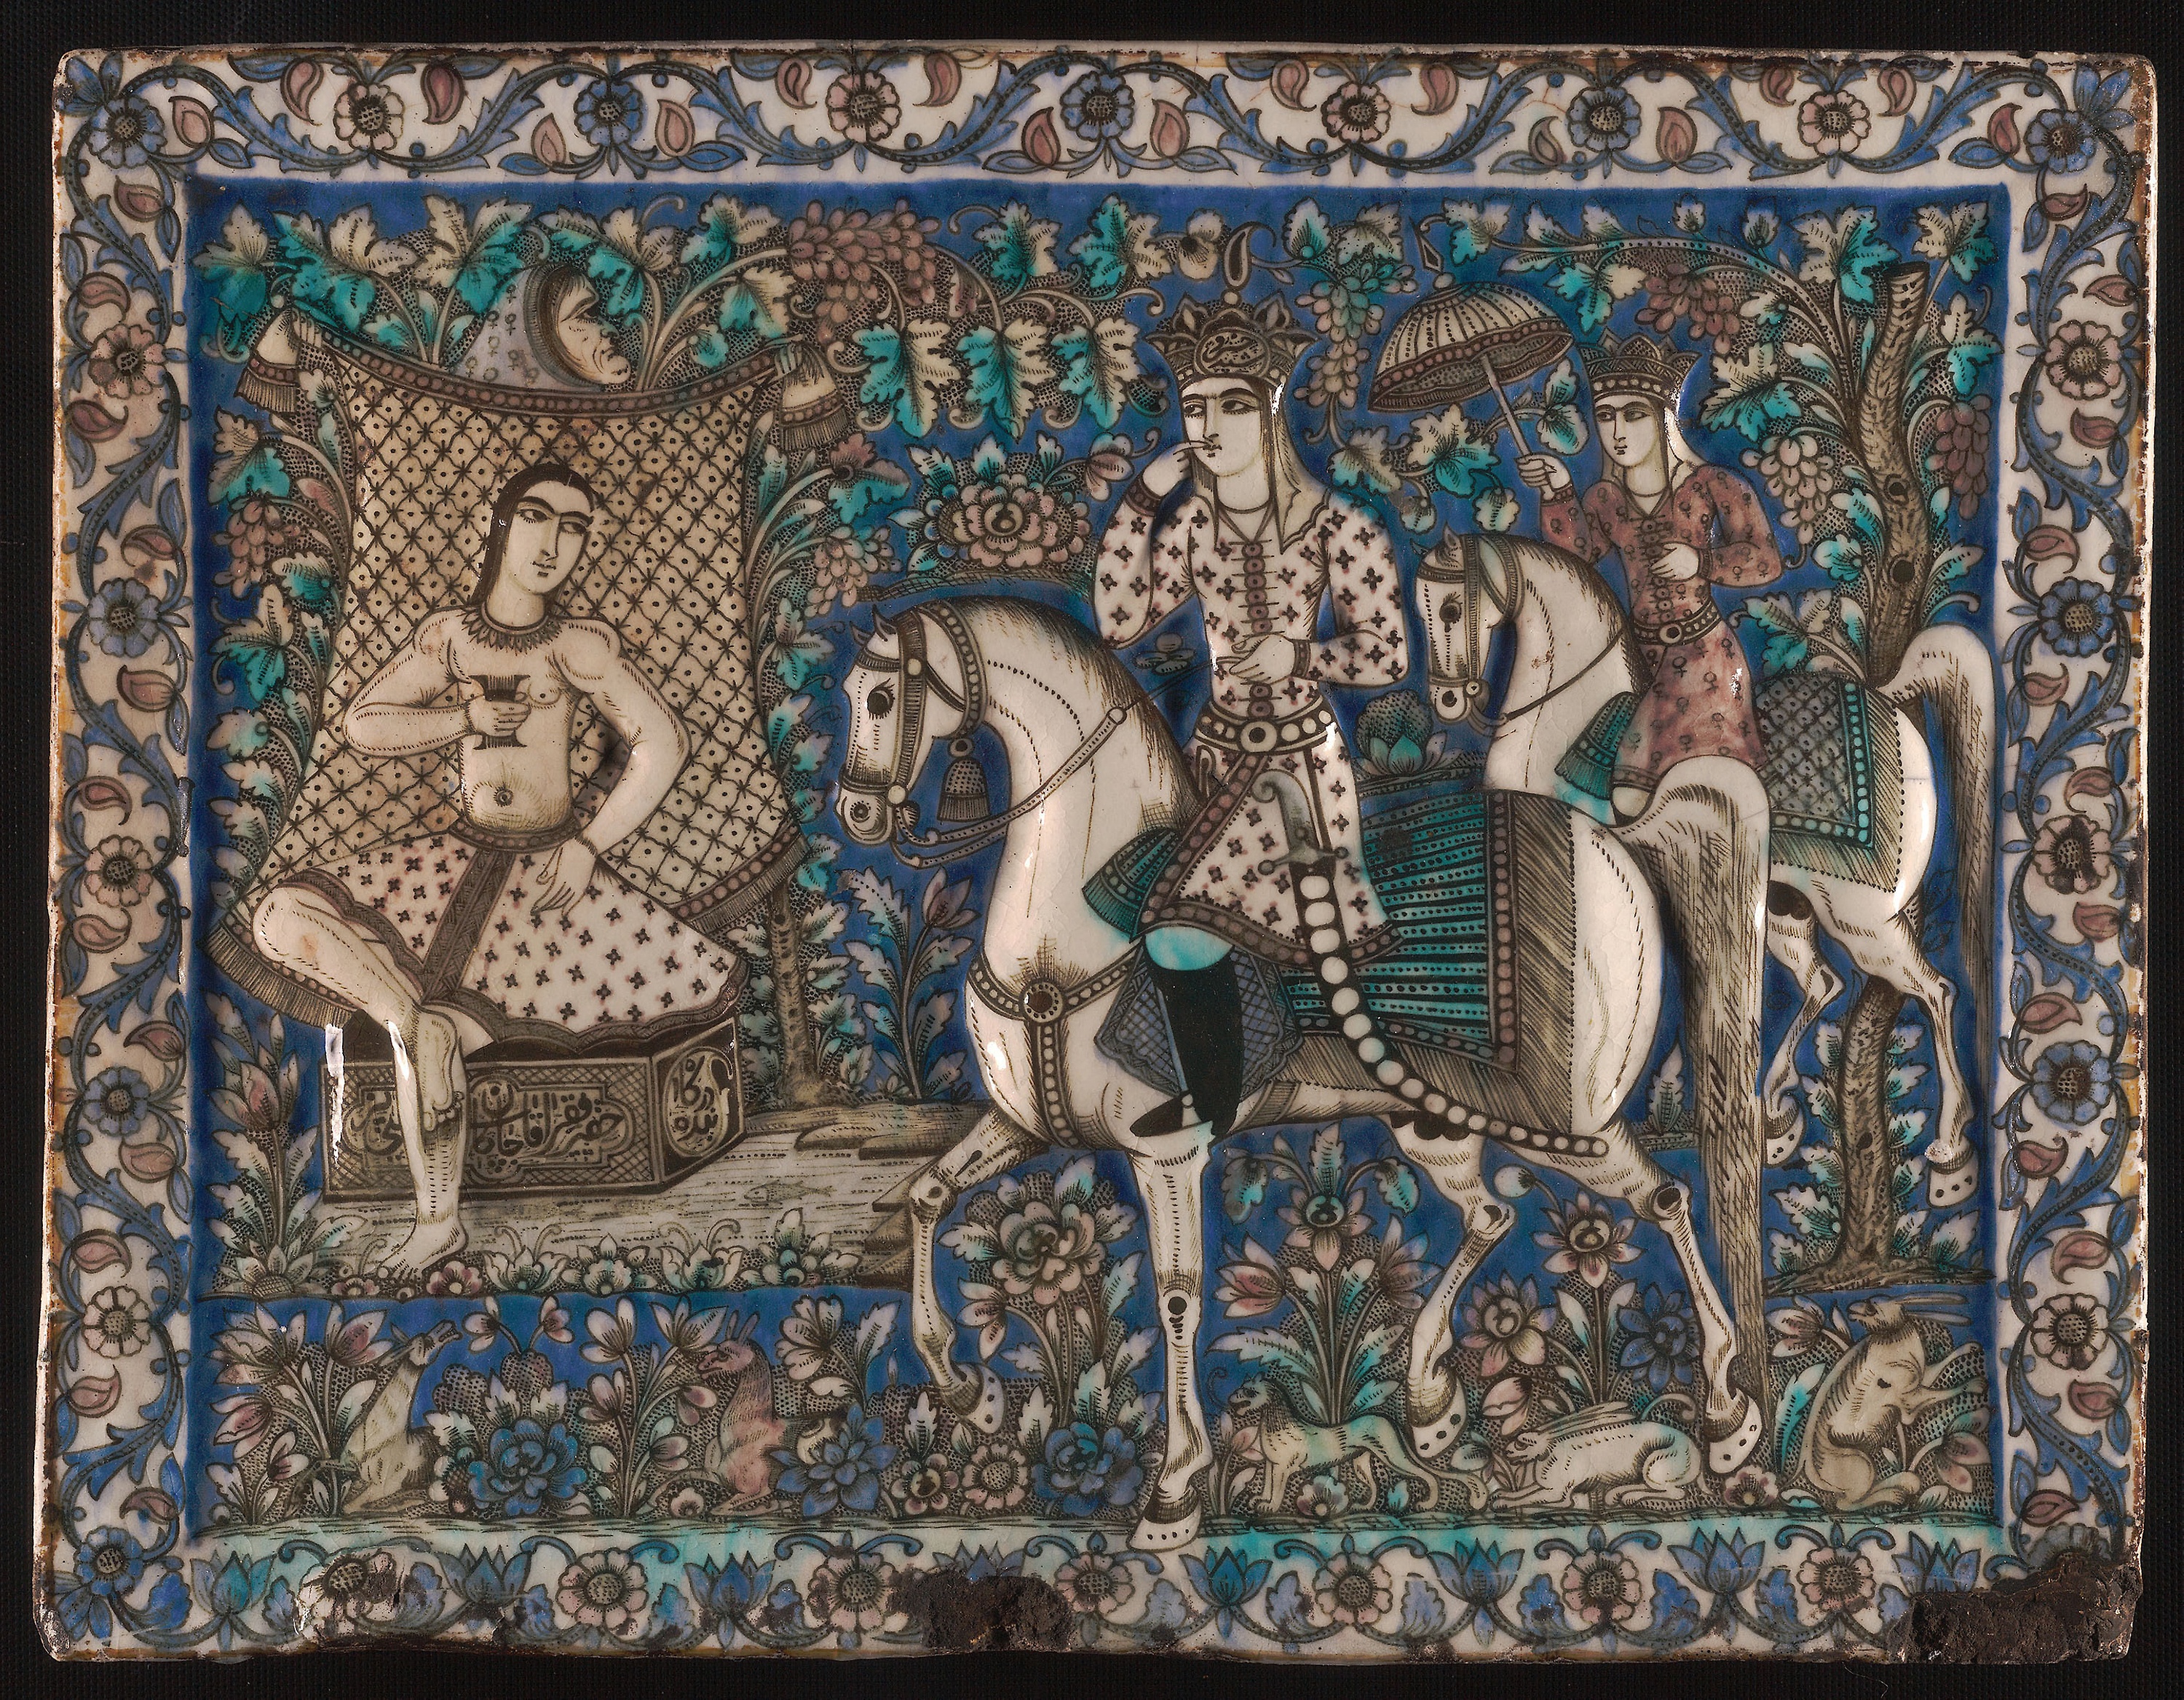
tapestry, art, textile, miniature, middle ages, ancient history, history